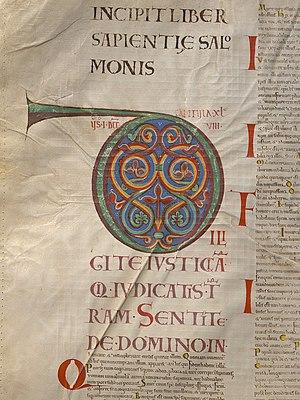
Une enluminure est une décoration exécutée à la main qui orne un manuscrit. Les techniques de l'imprimerie et de la gravure ont fait presque disparaître l'enluminure ; quelques livres imprimés en sont toutefois décorés.
Le Codex Gigas est un manuscrit médiéval écrit au XIIIᵉ siècle par un moine bénédictin du monastère de Podlažice en Bohême et qui se trouve maintenant dans la Bibliothèque nationale de Suède. Il est également connu sous le nom de Bible du Diable en référence à l'enluminure du diable que l'on trouve au folio 290.
On nomme Bible un ensemble de textes considérés comme sacrés par les juifs et les chrétiens. Les différents groupes religieux peuvent inclure différents livres dans leurs canons, dans un ordre différent. Les choix des livres hors Pentateuque ne sont pas toujours identiques d'une religion à une autre.